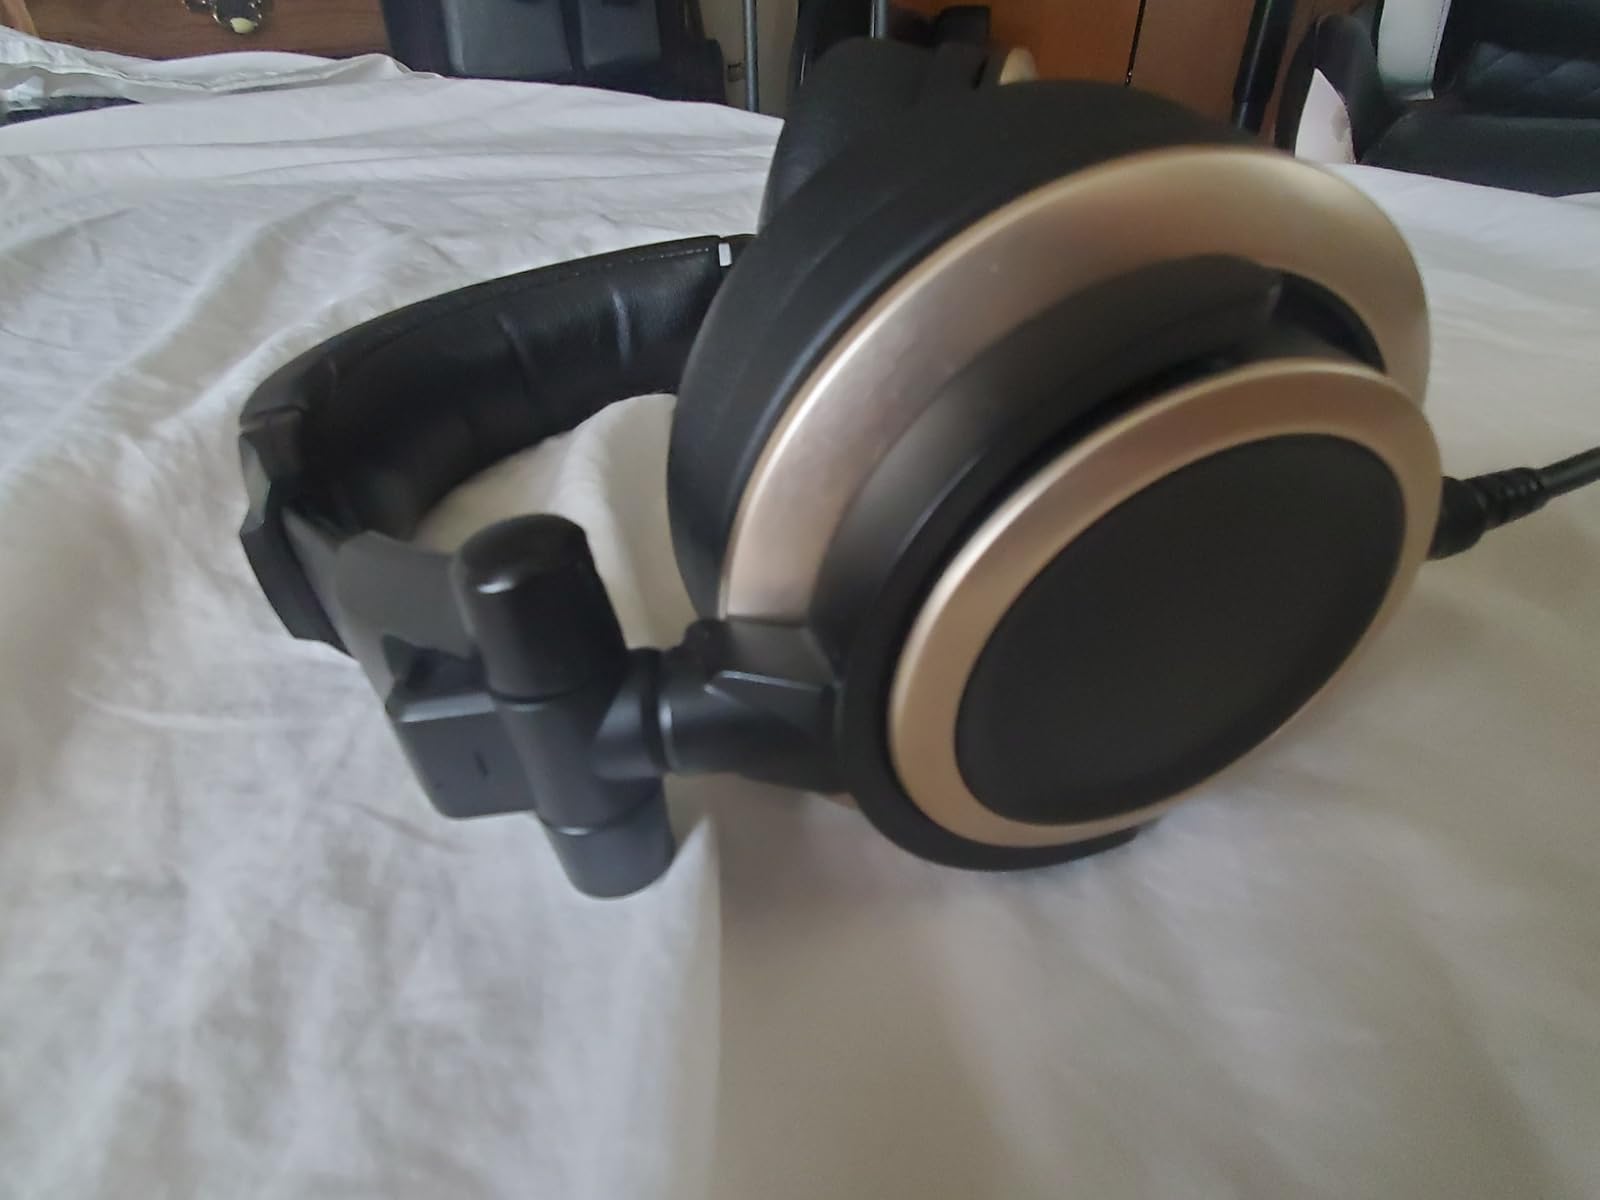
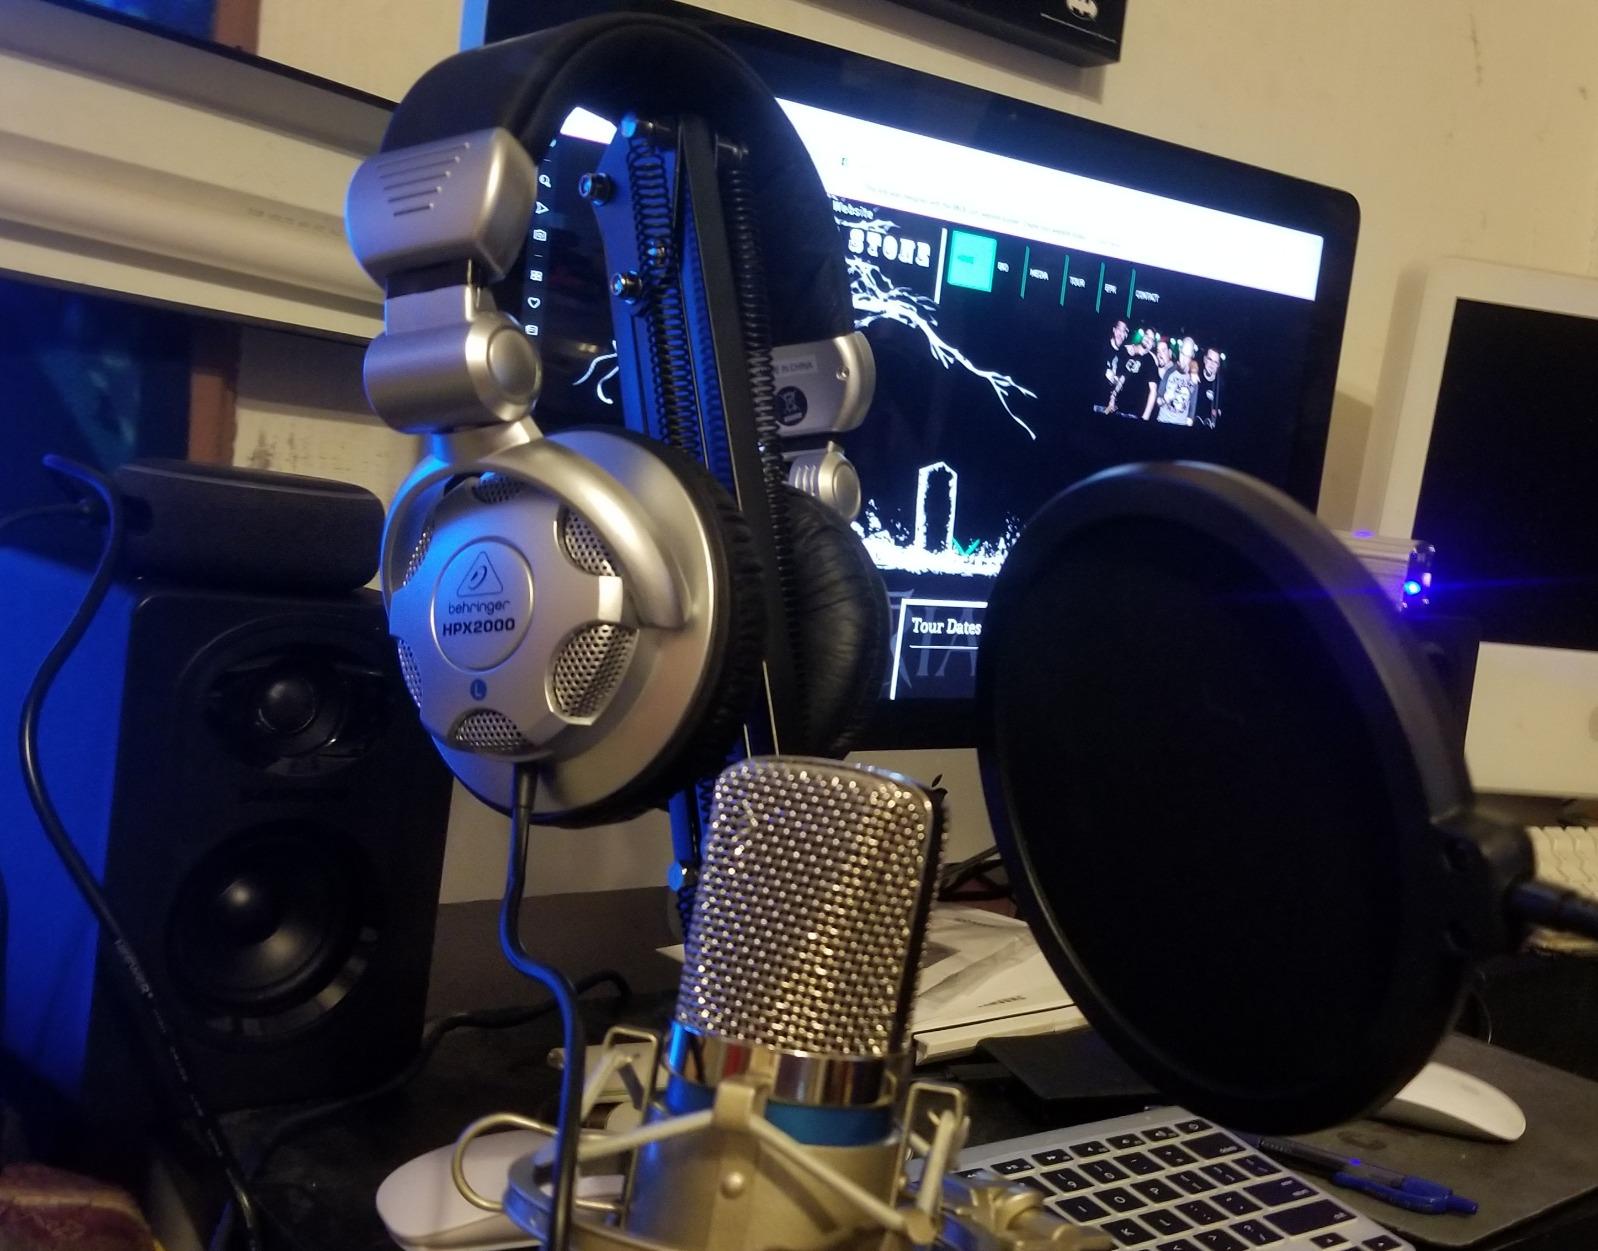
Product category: headphones
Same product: no